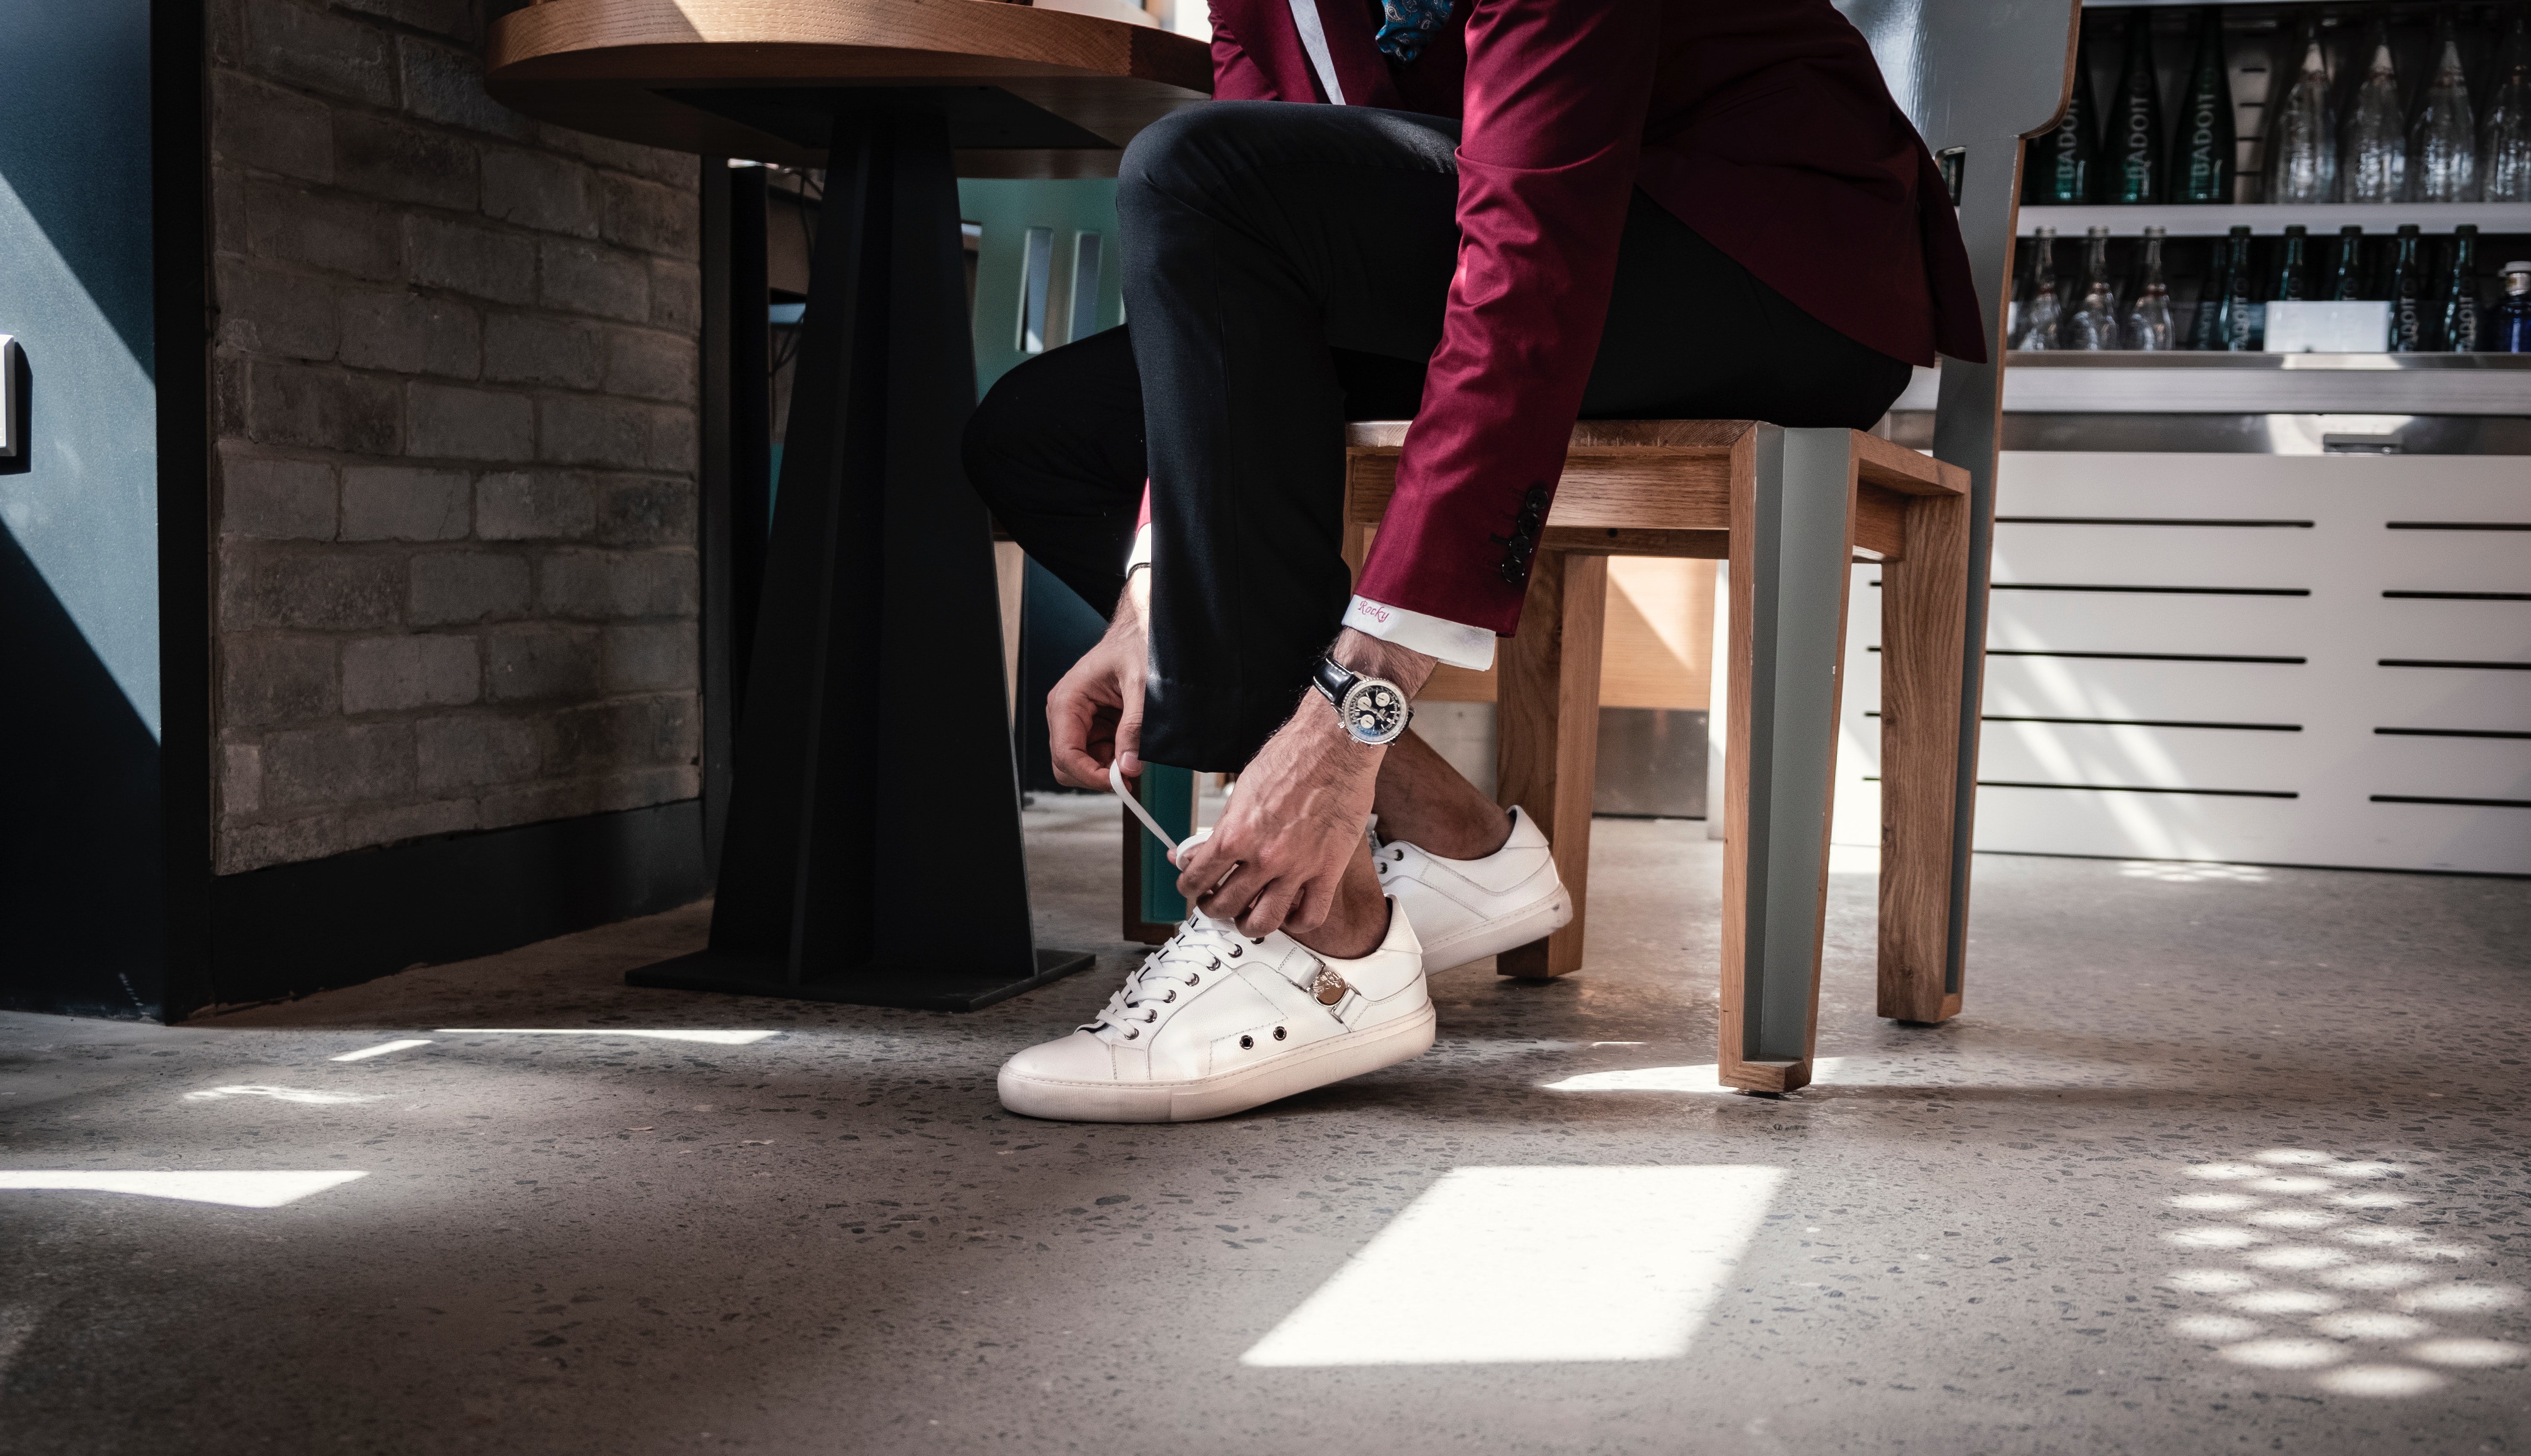
footwear, shoe, leg, human leg, sneakers, girl, outdoor shoe, flooring